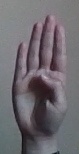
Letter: kaaf